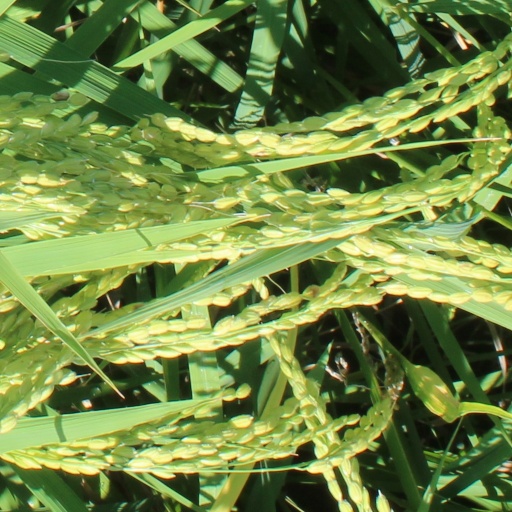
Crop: rice